Indira Gandhi Canal

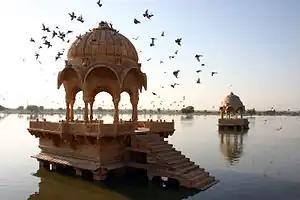
Gadisar Lake (Amar Sagar) in Jaisalmer is also fed by Indira Gandhi Canal.

After the construction of the Indira Gandhi Canal, potable drinking water and irrigation facilities became available over an area of in Jaisalmer district and in Barmer district. Mustard, cotton, and wheat now grows in this semi-arid Thar desert region of northwestern India where nothing grew earlier. However, many people question whether the project has achieved its full potential as more land can still be brought under irrigation if more water becomes available.